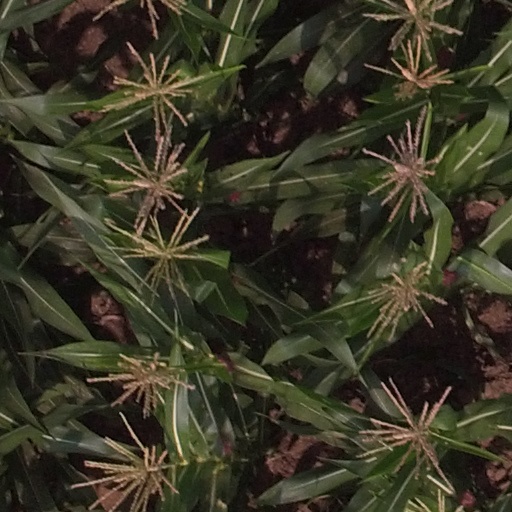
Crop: maize; corn